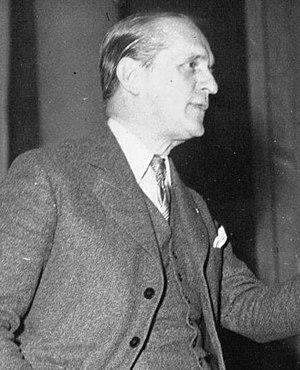
1er Congrès du Parti social français